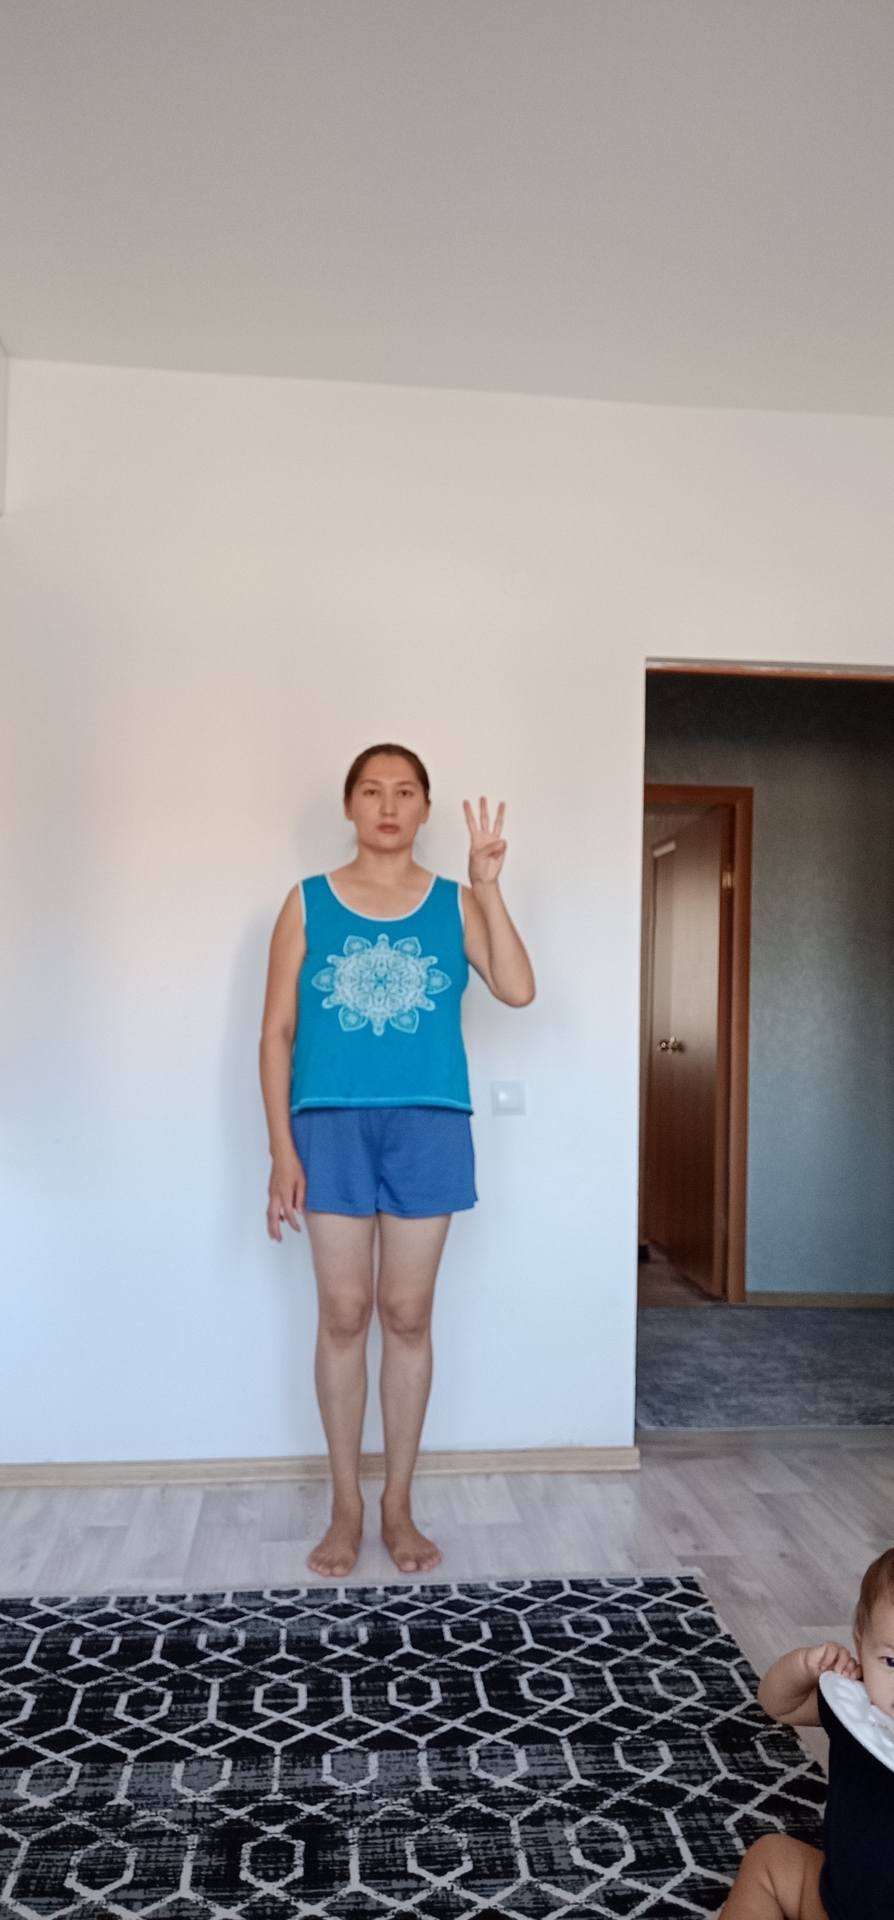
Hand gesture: three